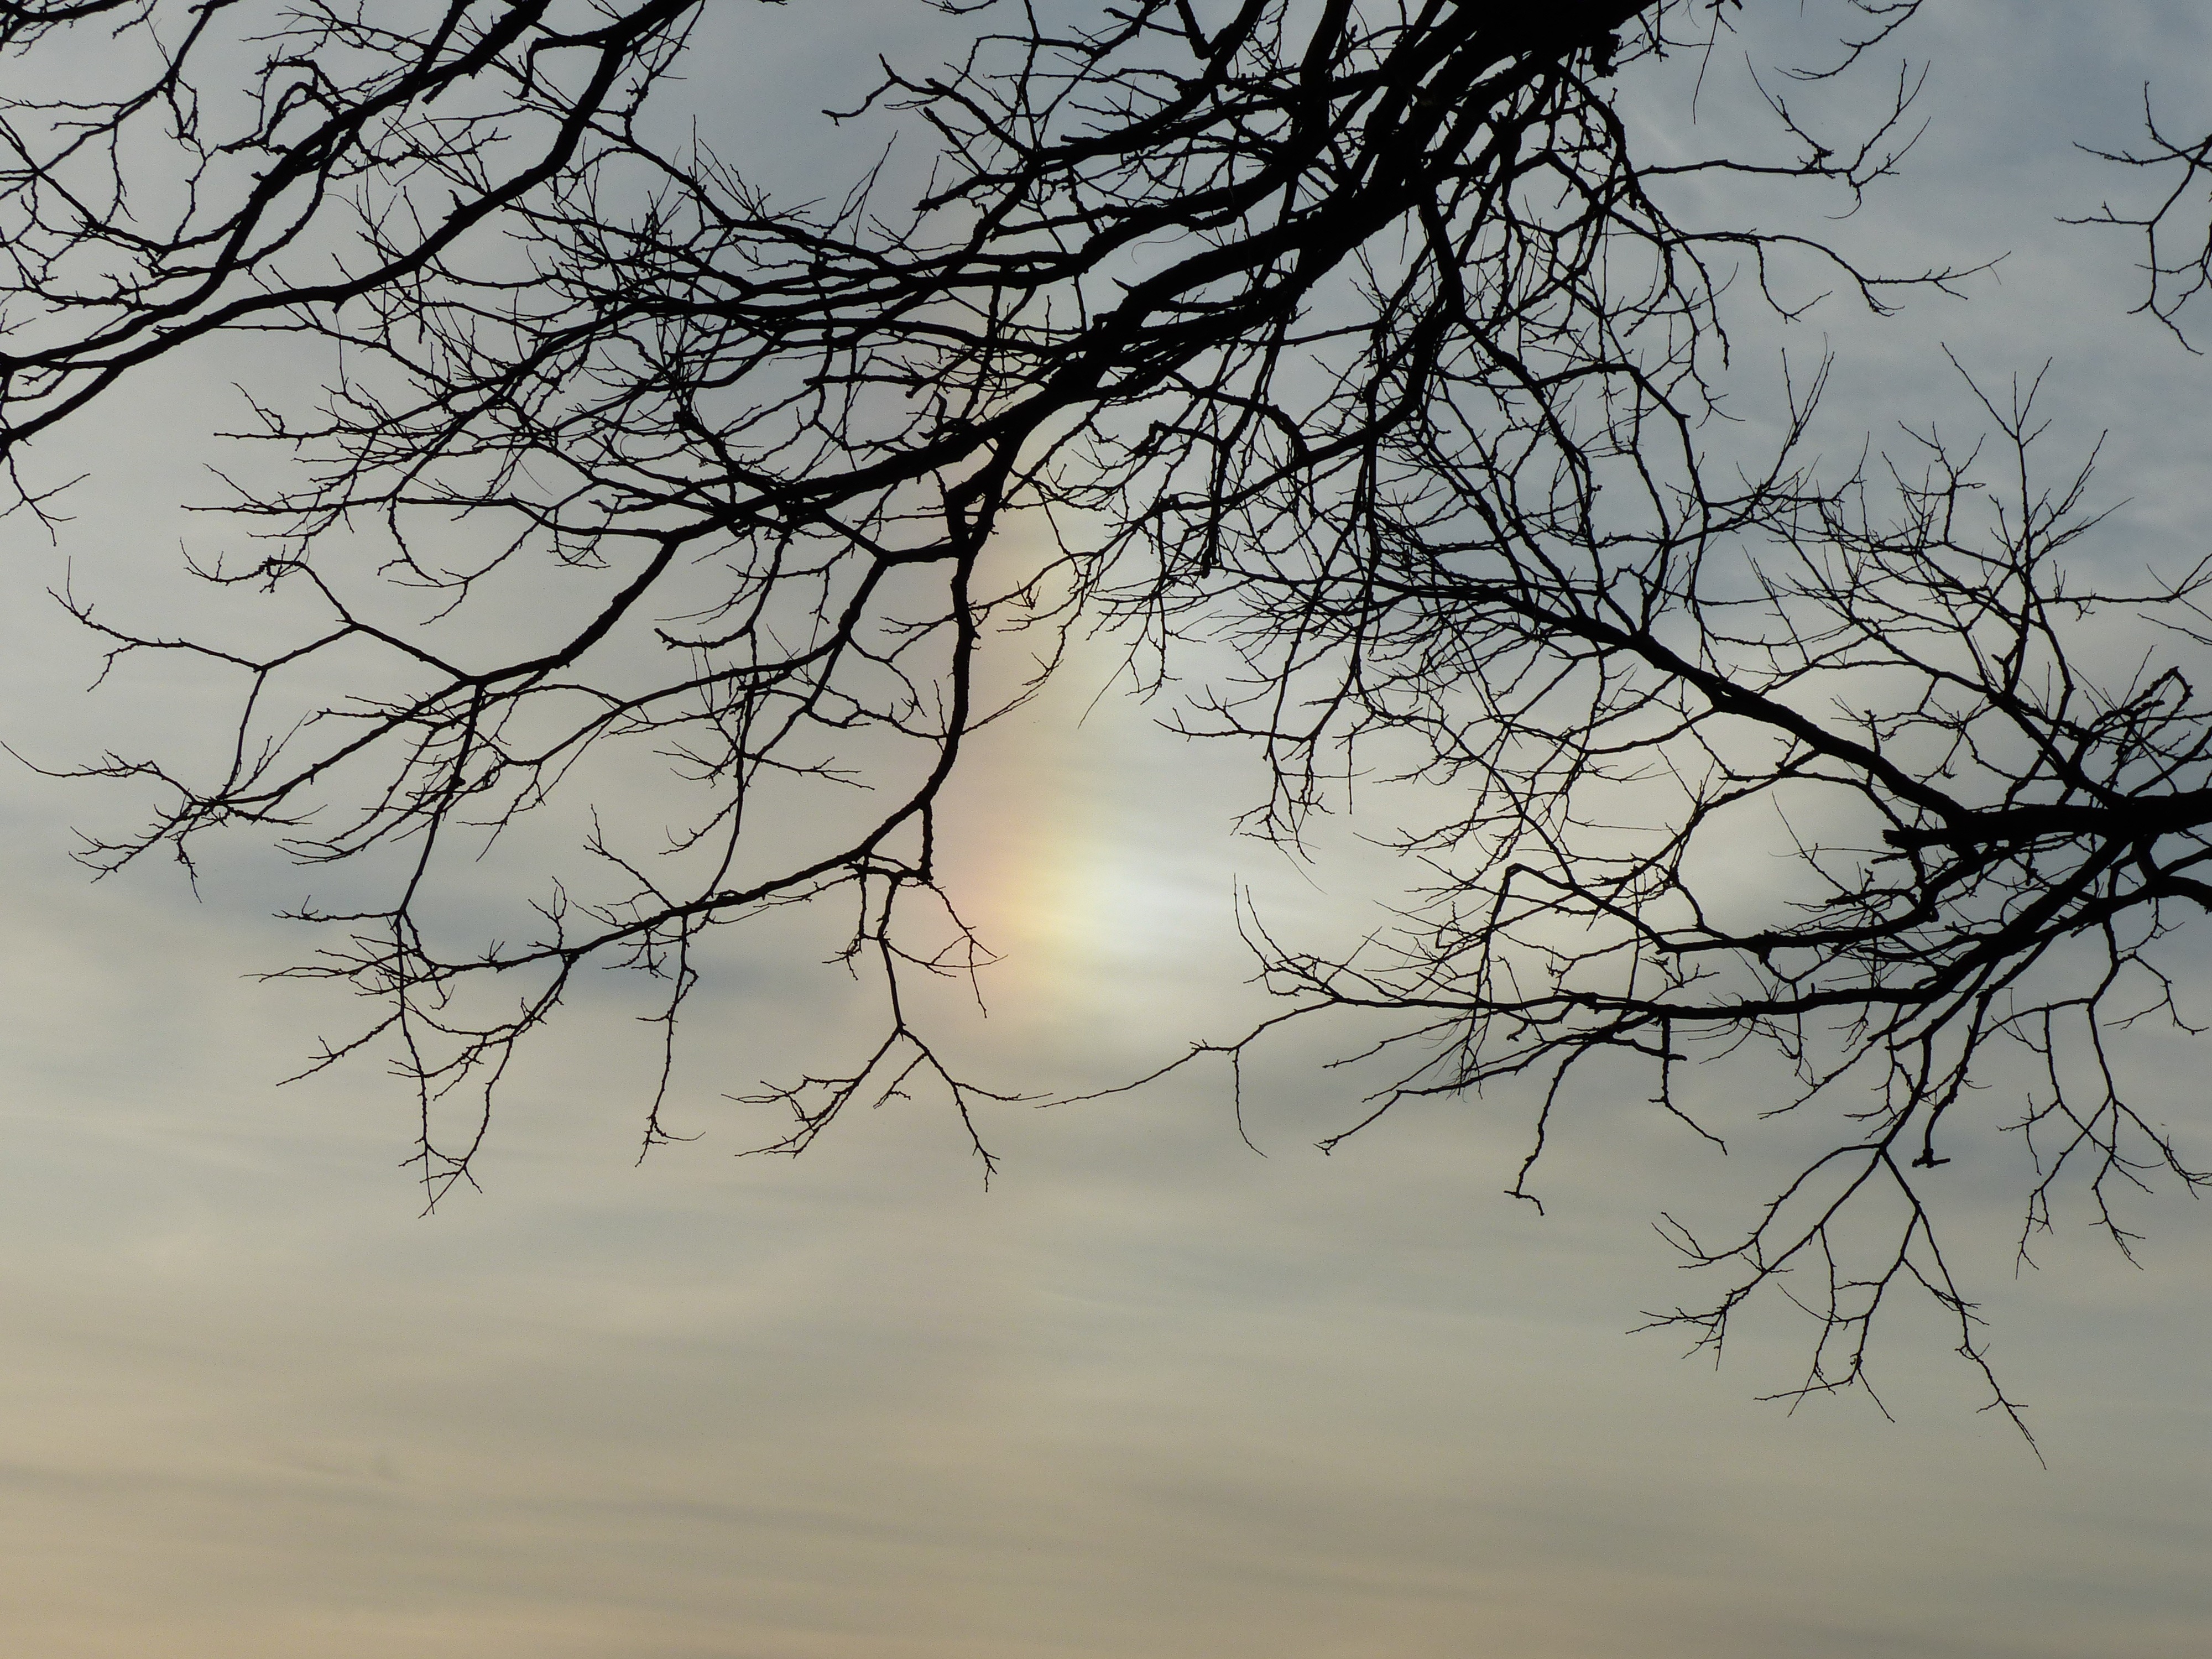
tree, nature, branch, cloud, plant, sky, sun, sunlight, morning, reflection, twig, aesthetic, clouds, branches, sundog, parhelia, weather phenomenon, iridescent cloud, atmospheric phenomenon, woody plant, haloerscheinung